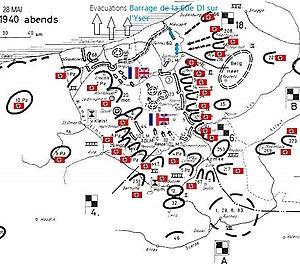
28 Mai - LA 60e Division d'infanterie fait barrage de Nieuport à Dixmute inclus dans l'opération Dynamo.
La 60ᵉ division d'infanterie est une division d'infanterie de l'armée de terre française qui a participé à la Première Guerre mondiale et à la Seconde Guerre mondiale.